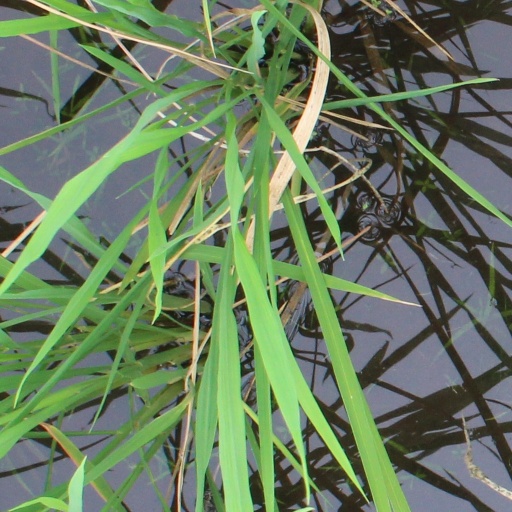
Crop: rice